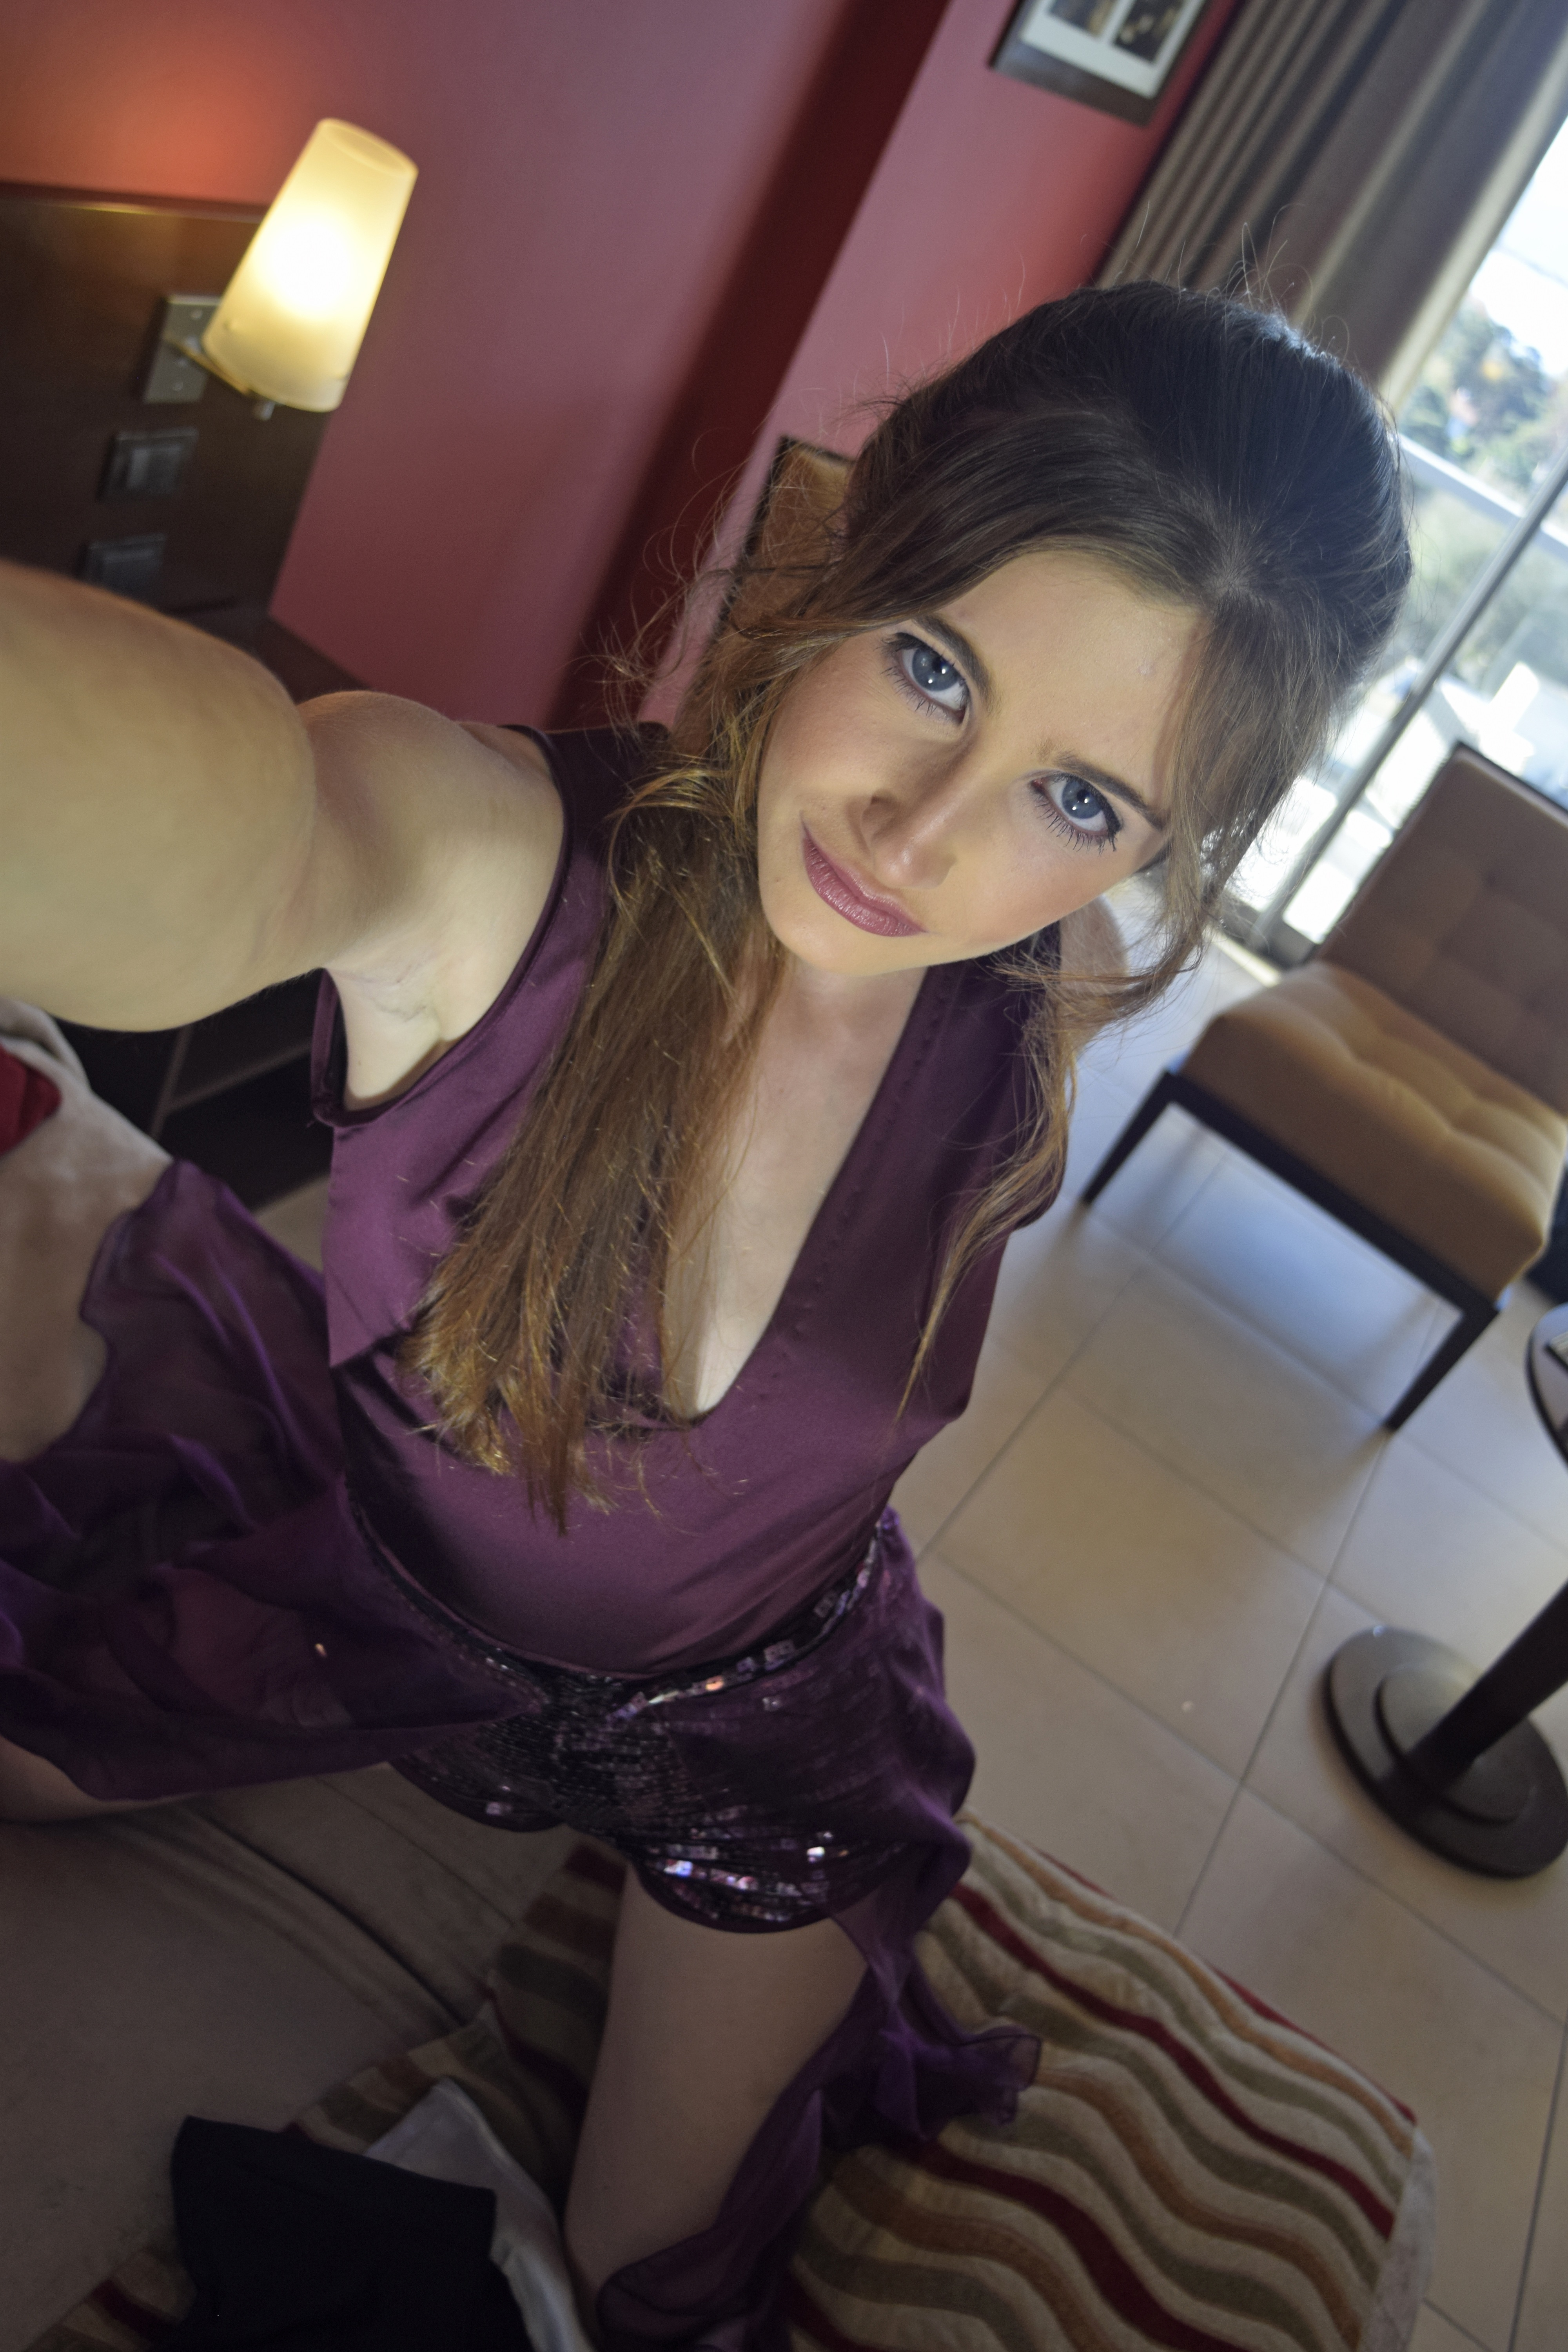
girl, hair, leg, model, clothing, lady, hairstyle, long hair, human body, lingerie, black hair, face, dress, women, violet, selfie, thigh, sexy, blond, cellular, bella, abdomen, photo shoot, sexy woman, brown hair, undergarment, camgirl